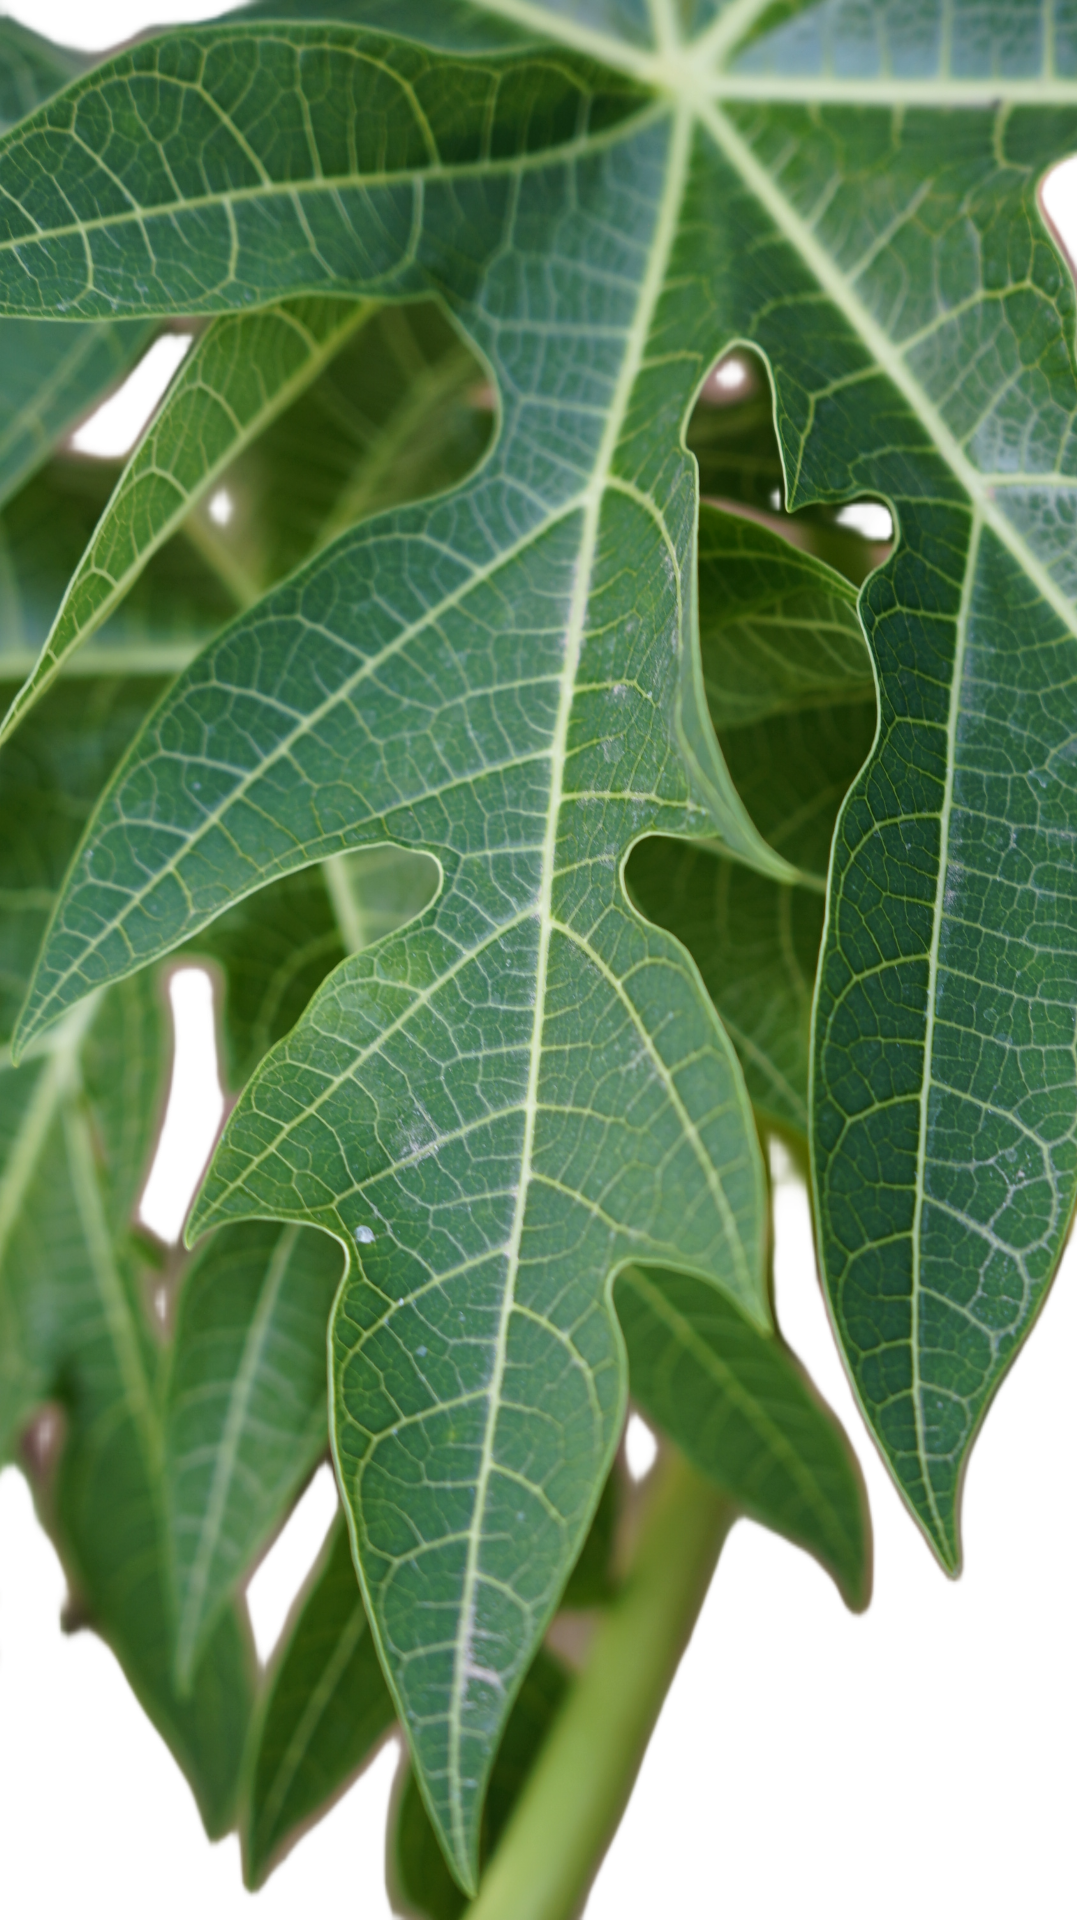
Crop: Papaya
Label: Healthy_leaf